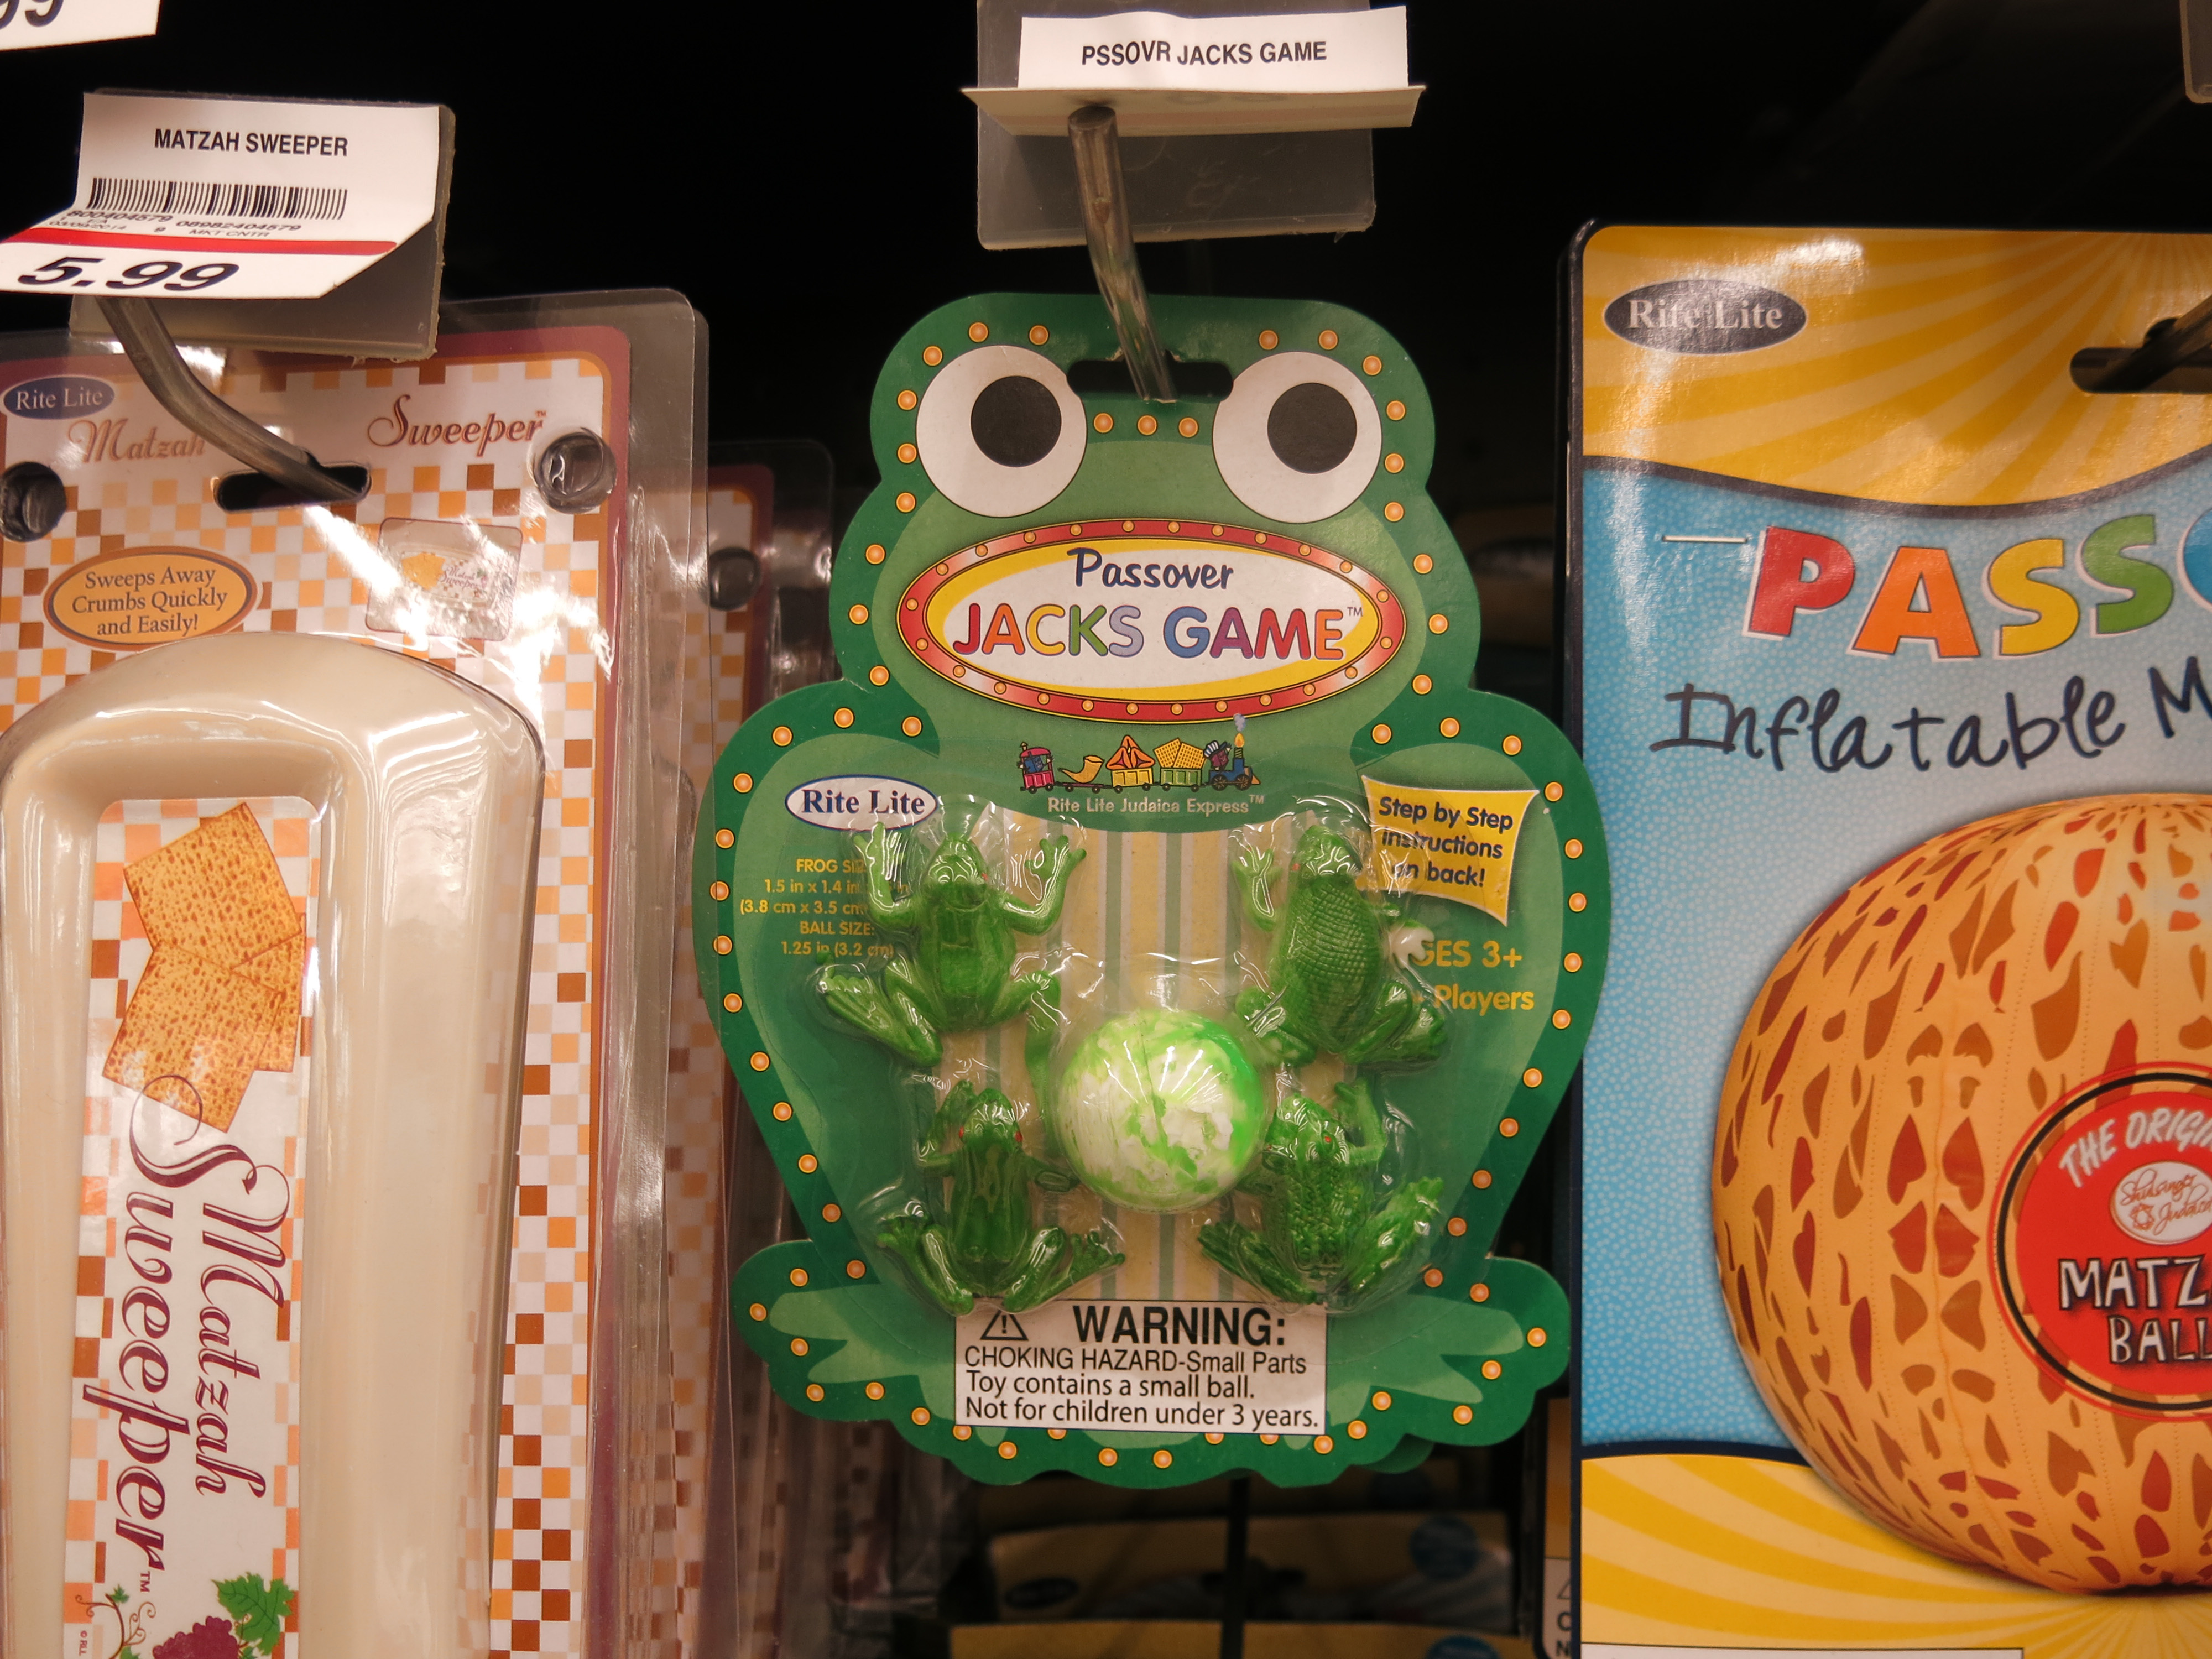
game, store, food, dessert, product, 2014, frogs, 365, 3652014, 365the2014edition, pointofsale, snack food